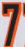
Number: 7